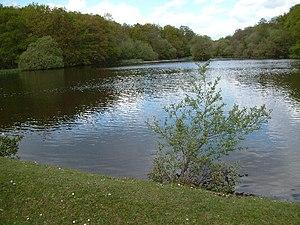
Fritham est un petit village du Hampshire, en Angleterre. Il se situe au nord de la New Forest, près de la frontière avec le Wiltshire. Le village dépend de la paroisse civile de Bramshaw.